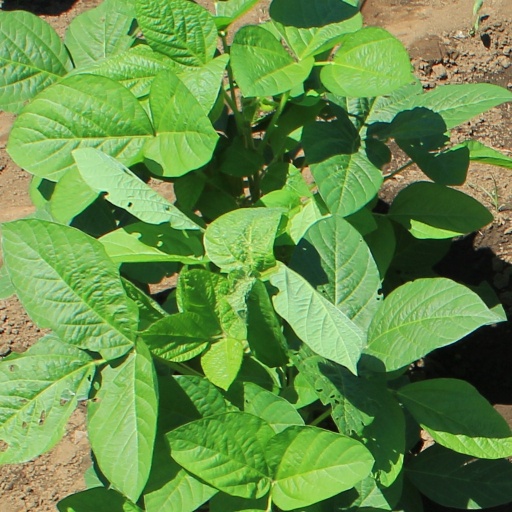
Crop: soybean